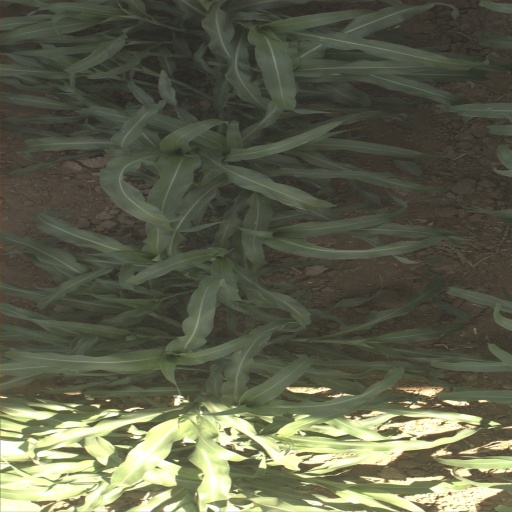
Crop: sorghum